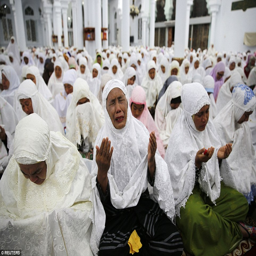
thousands of democracie gathered on thursday to pray at the mosque that was one of the few buildings left standing